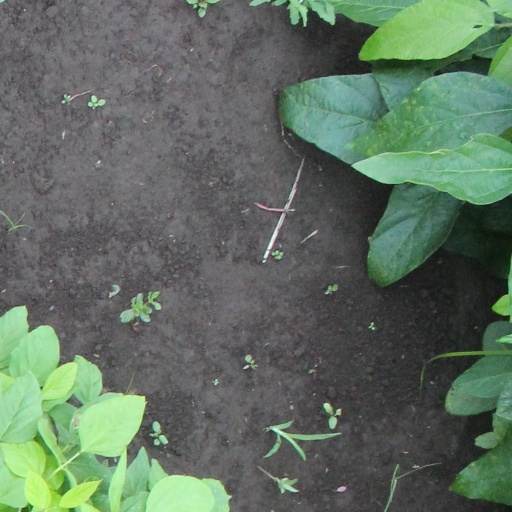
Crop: soybean